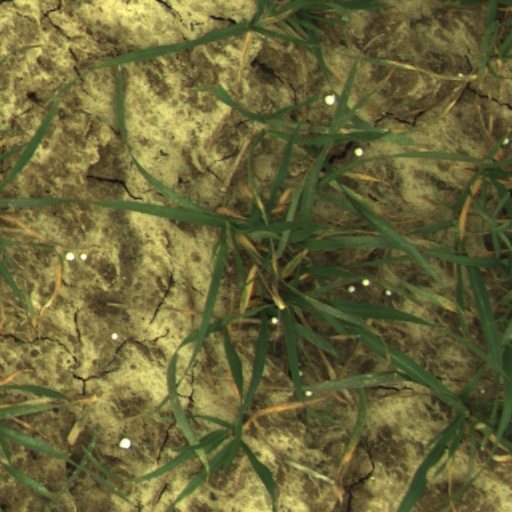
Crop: wheat